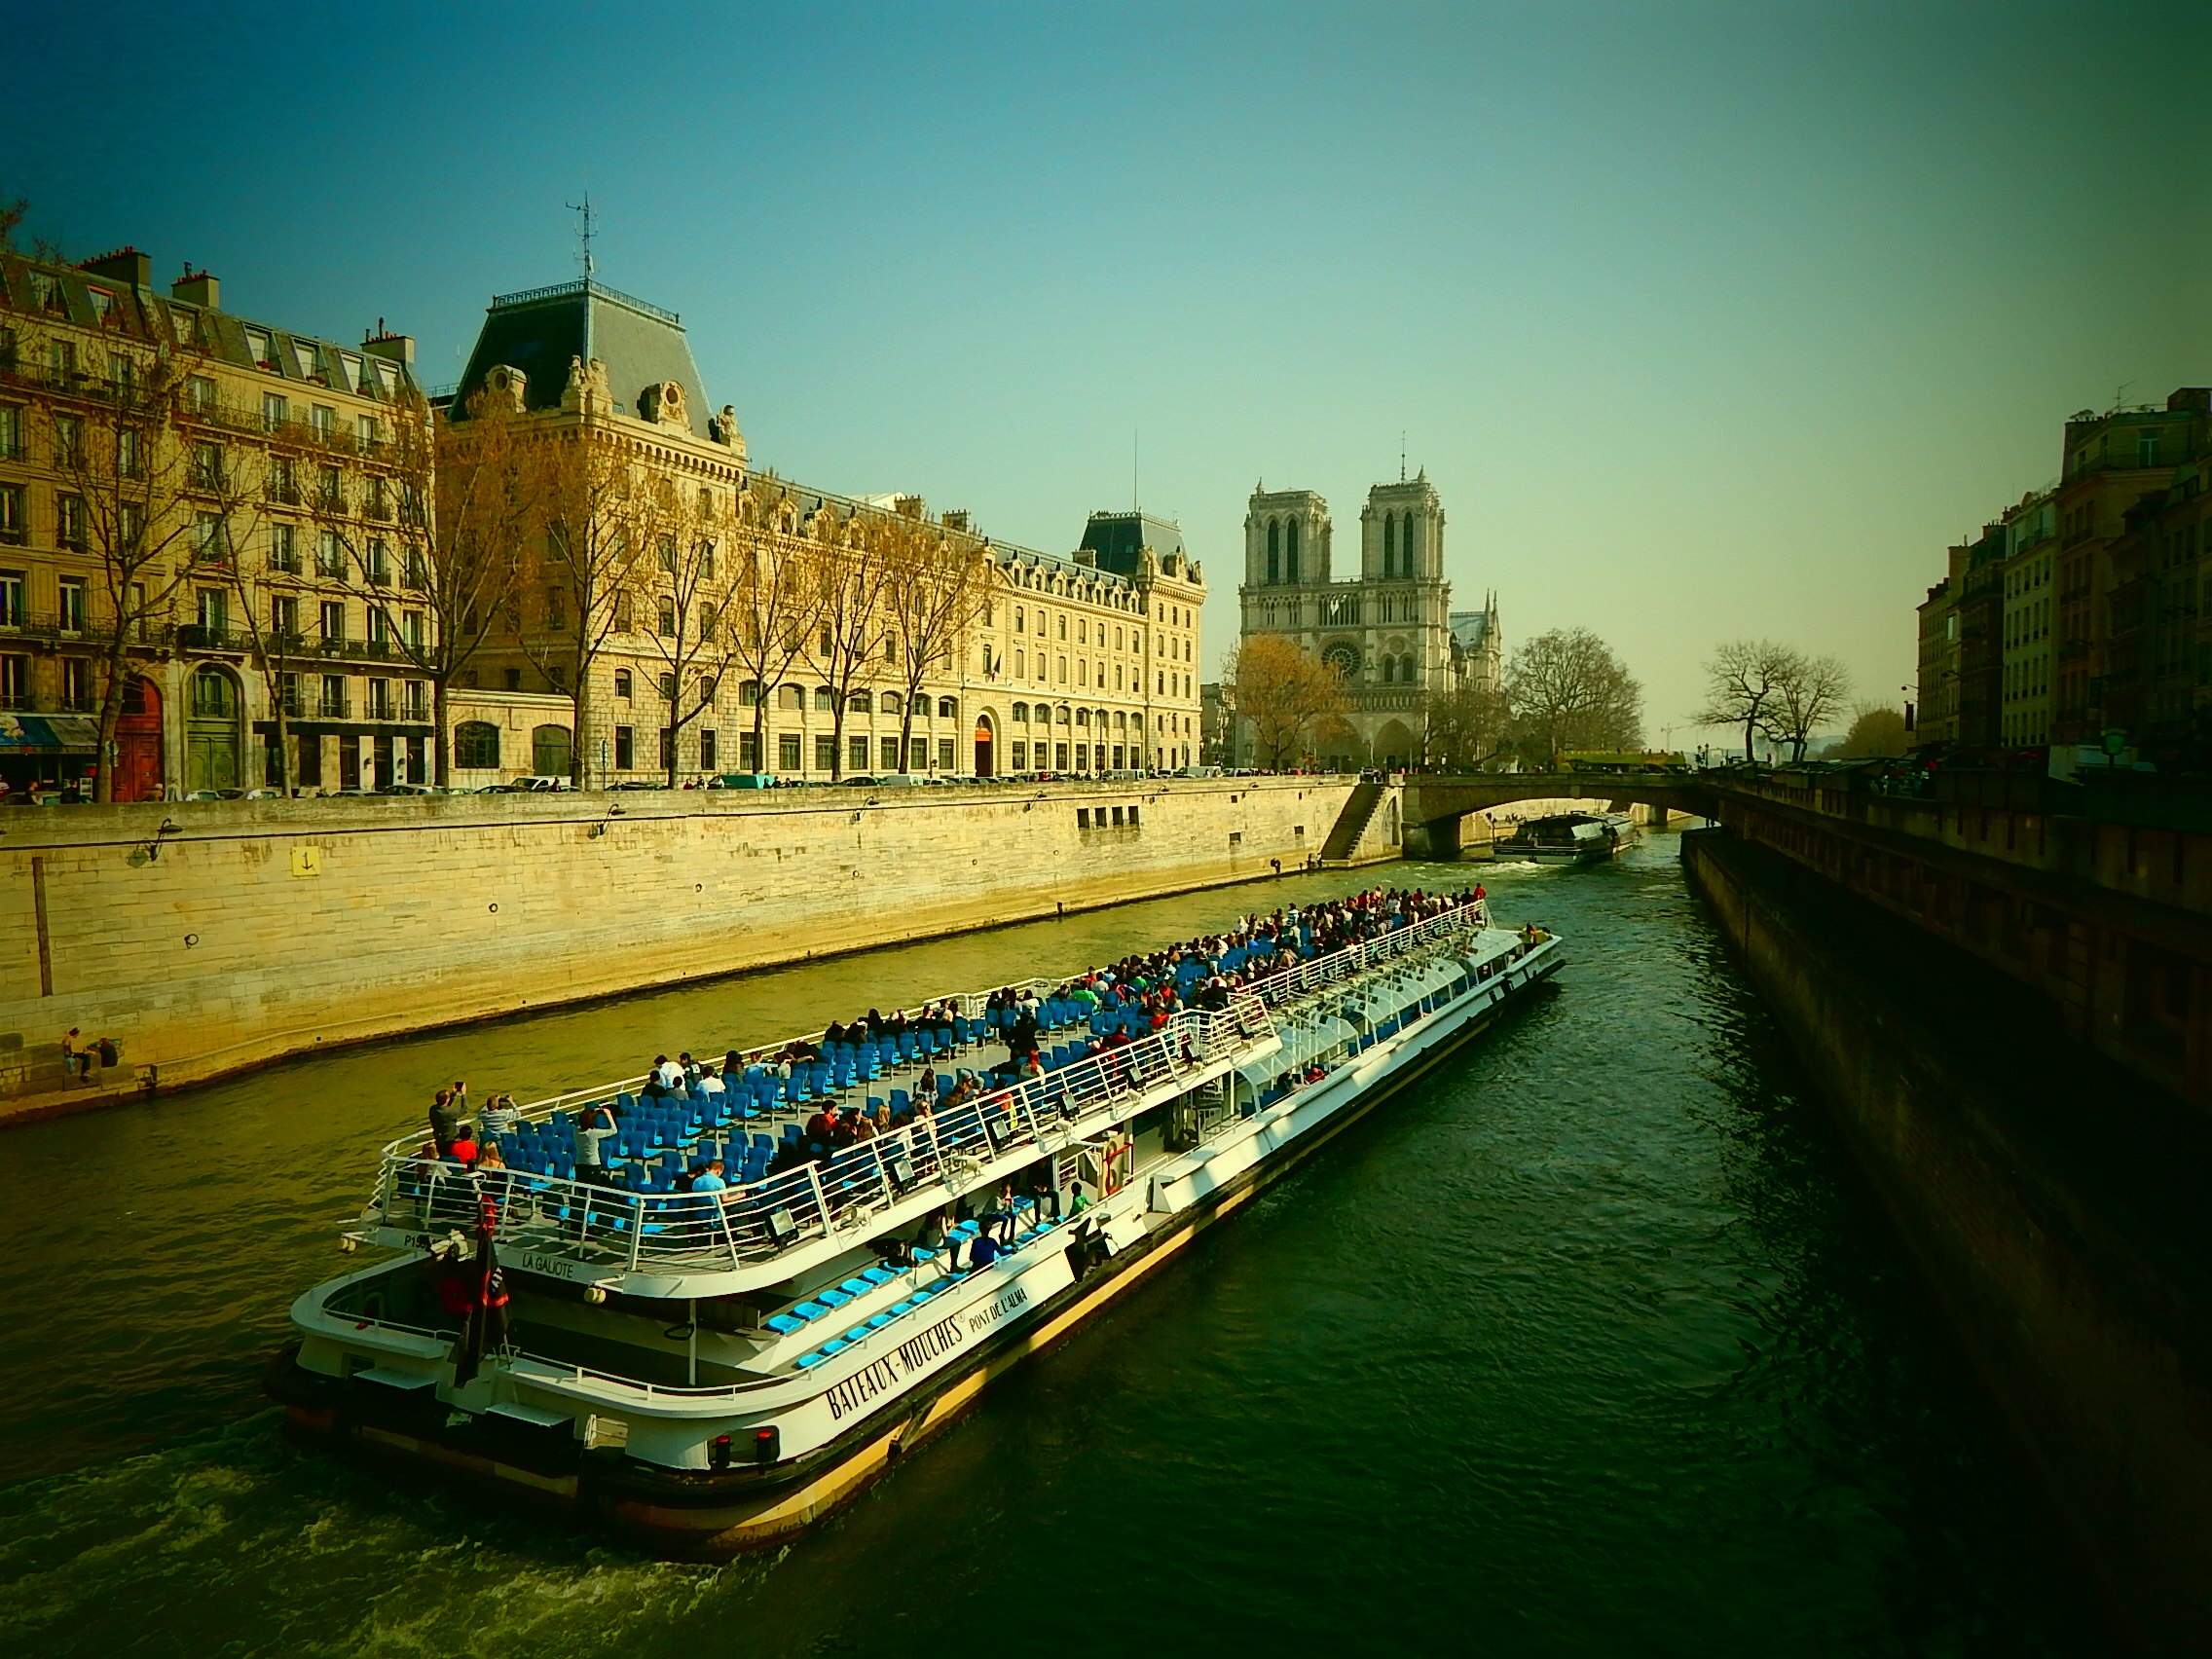
boat, night, paris, river, canal, ship, cityscape, dusk, france, evening, reflection, vehicle, landmark, waterway, old town, tourists, channel, its, landform, notre dame, geographical feature